Friant Dam

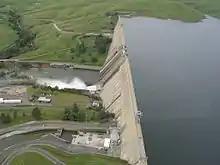
Friant Dam and Millerton Lake in 2006, filled to capacity and releasing floodwater

During the dam's construction several Native American burial sites had their graves removed and re-interred.